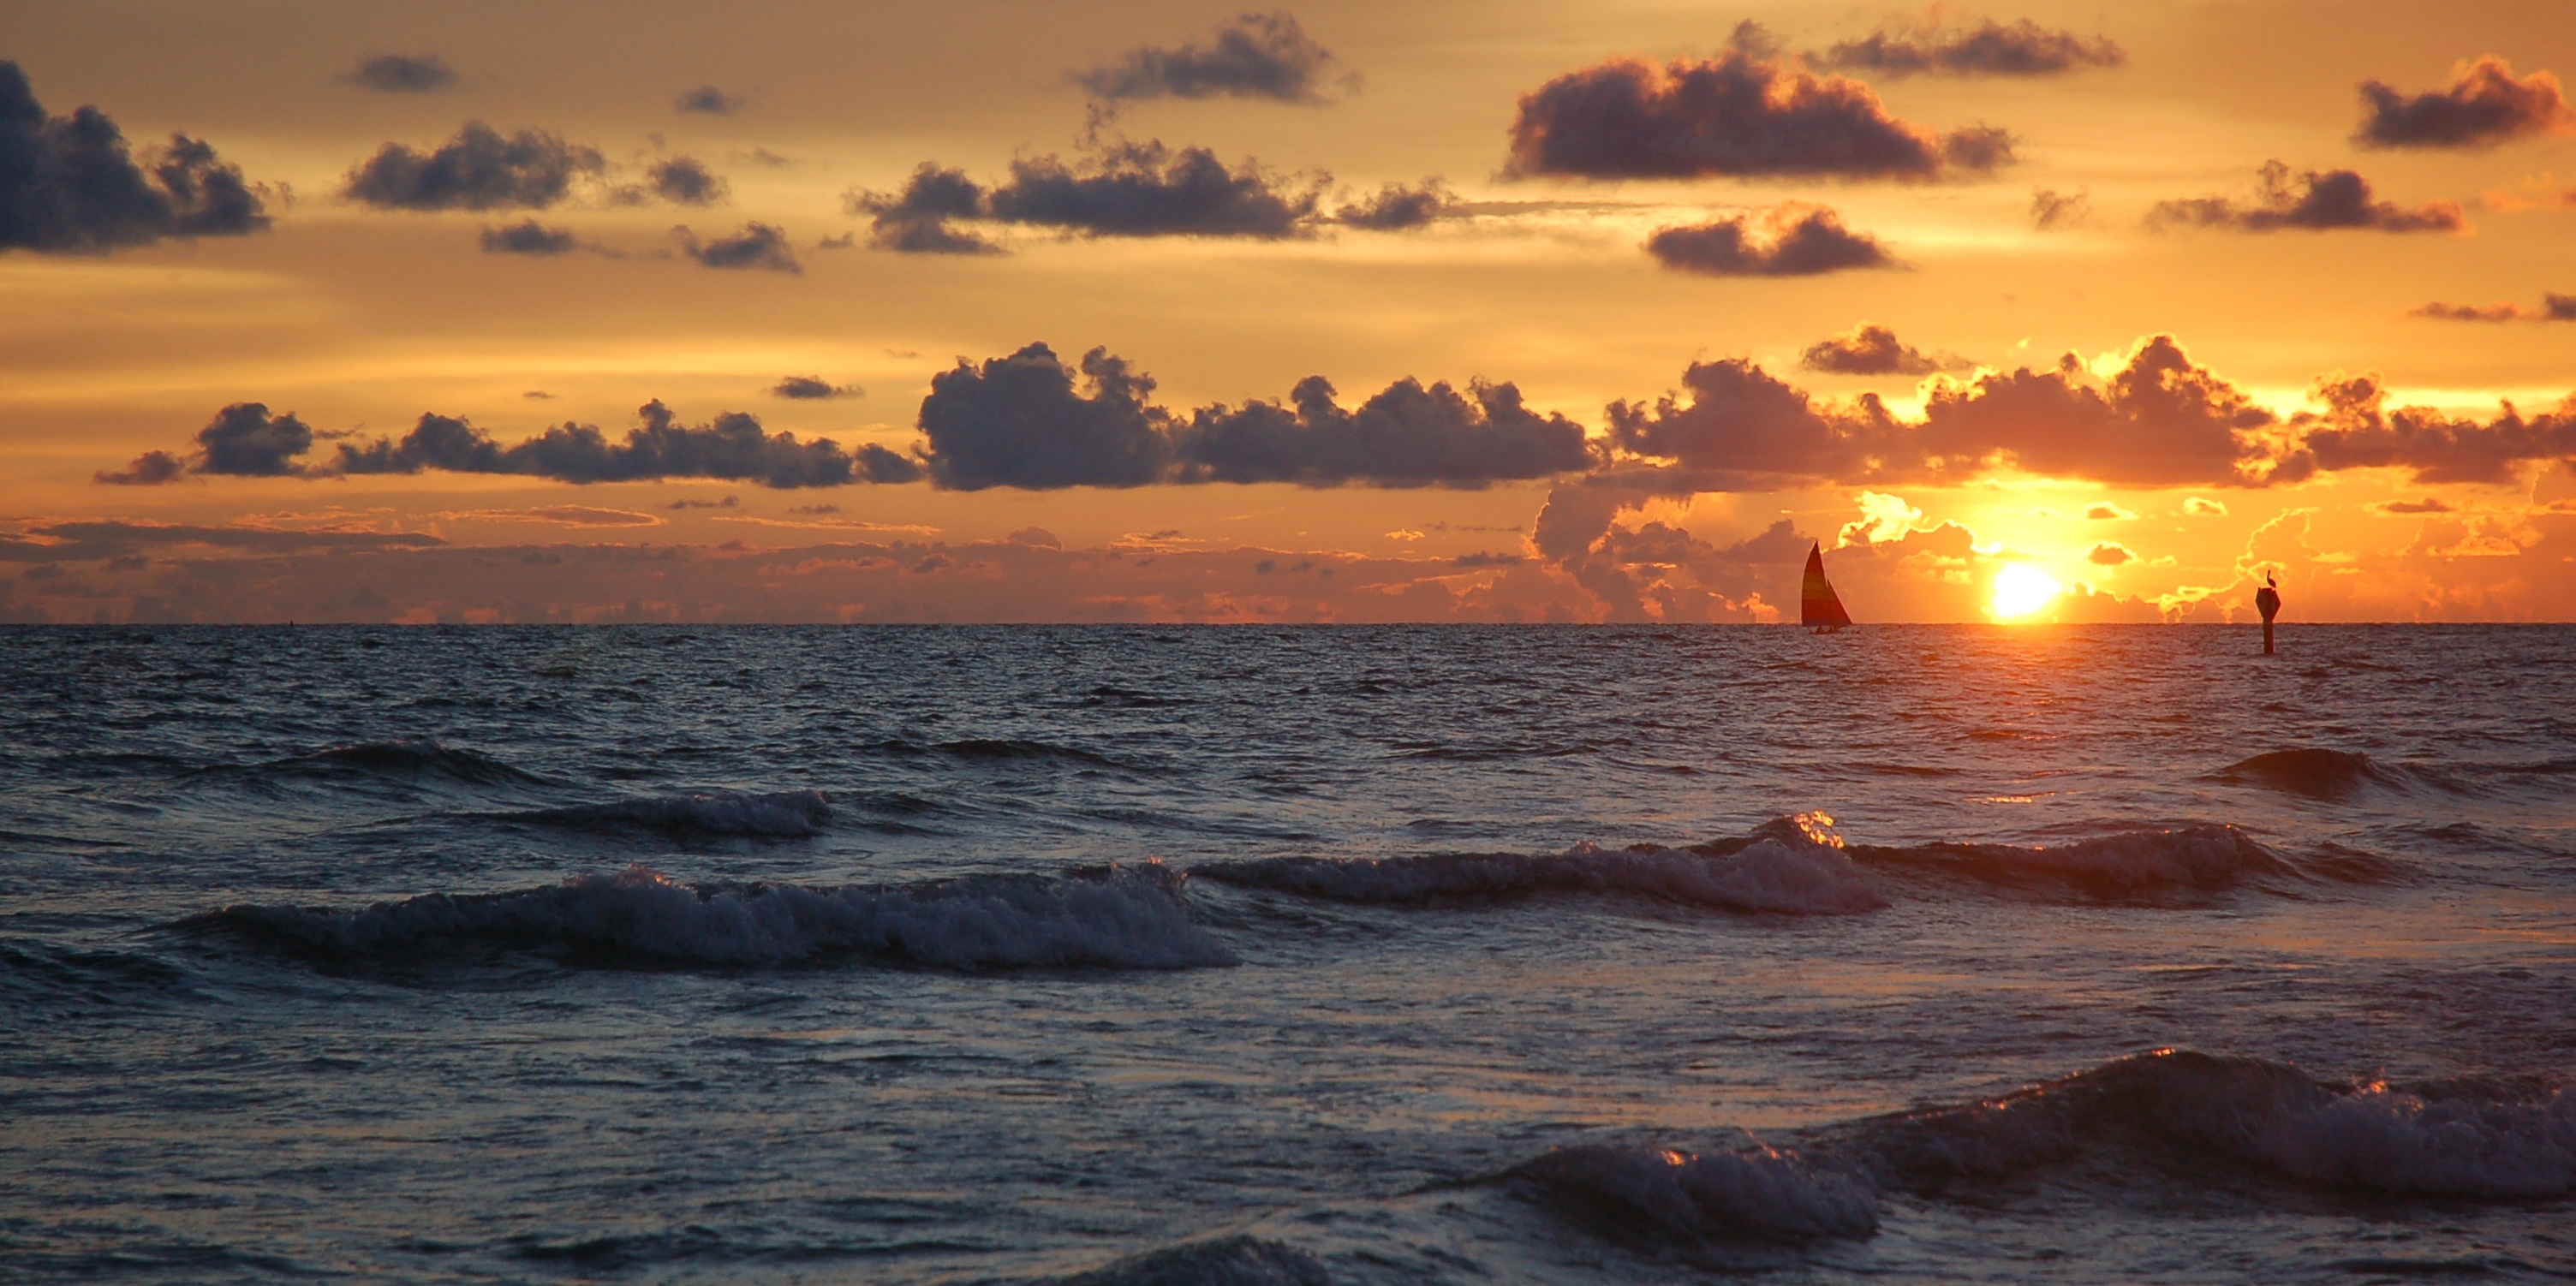
beach, sea, coast, ocean, horizon, cloud, sunrise, sunset, morning, shore, wave, dawn, dusk, evening, florida, afterglow, siesta key, wind wave